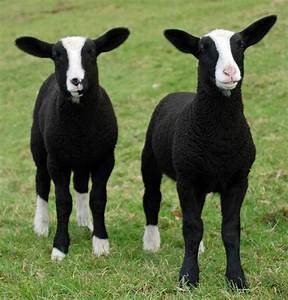
Label: sheep